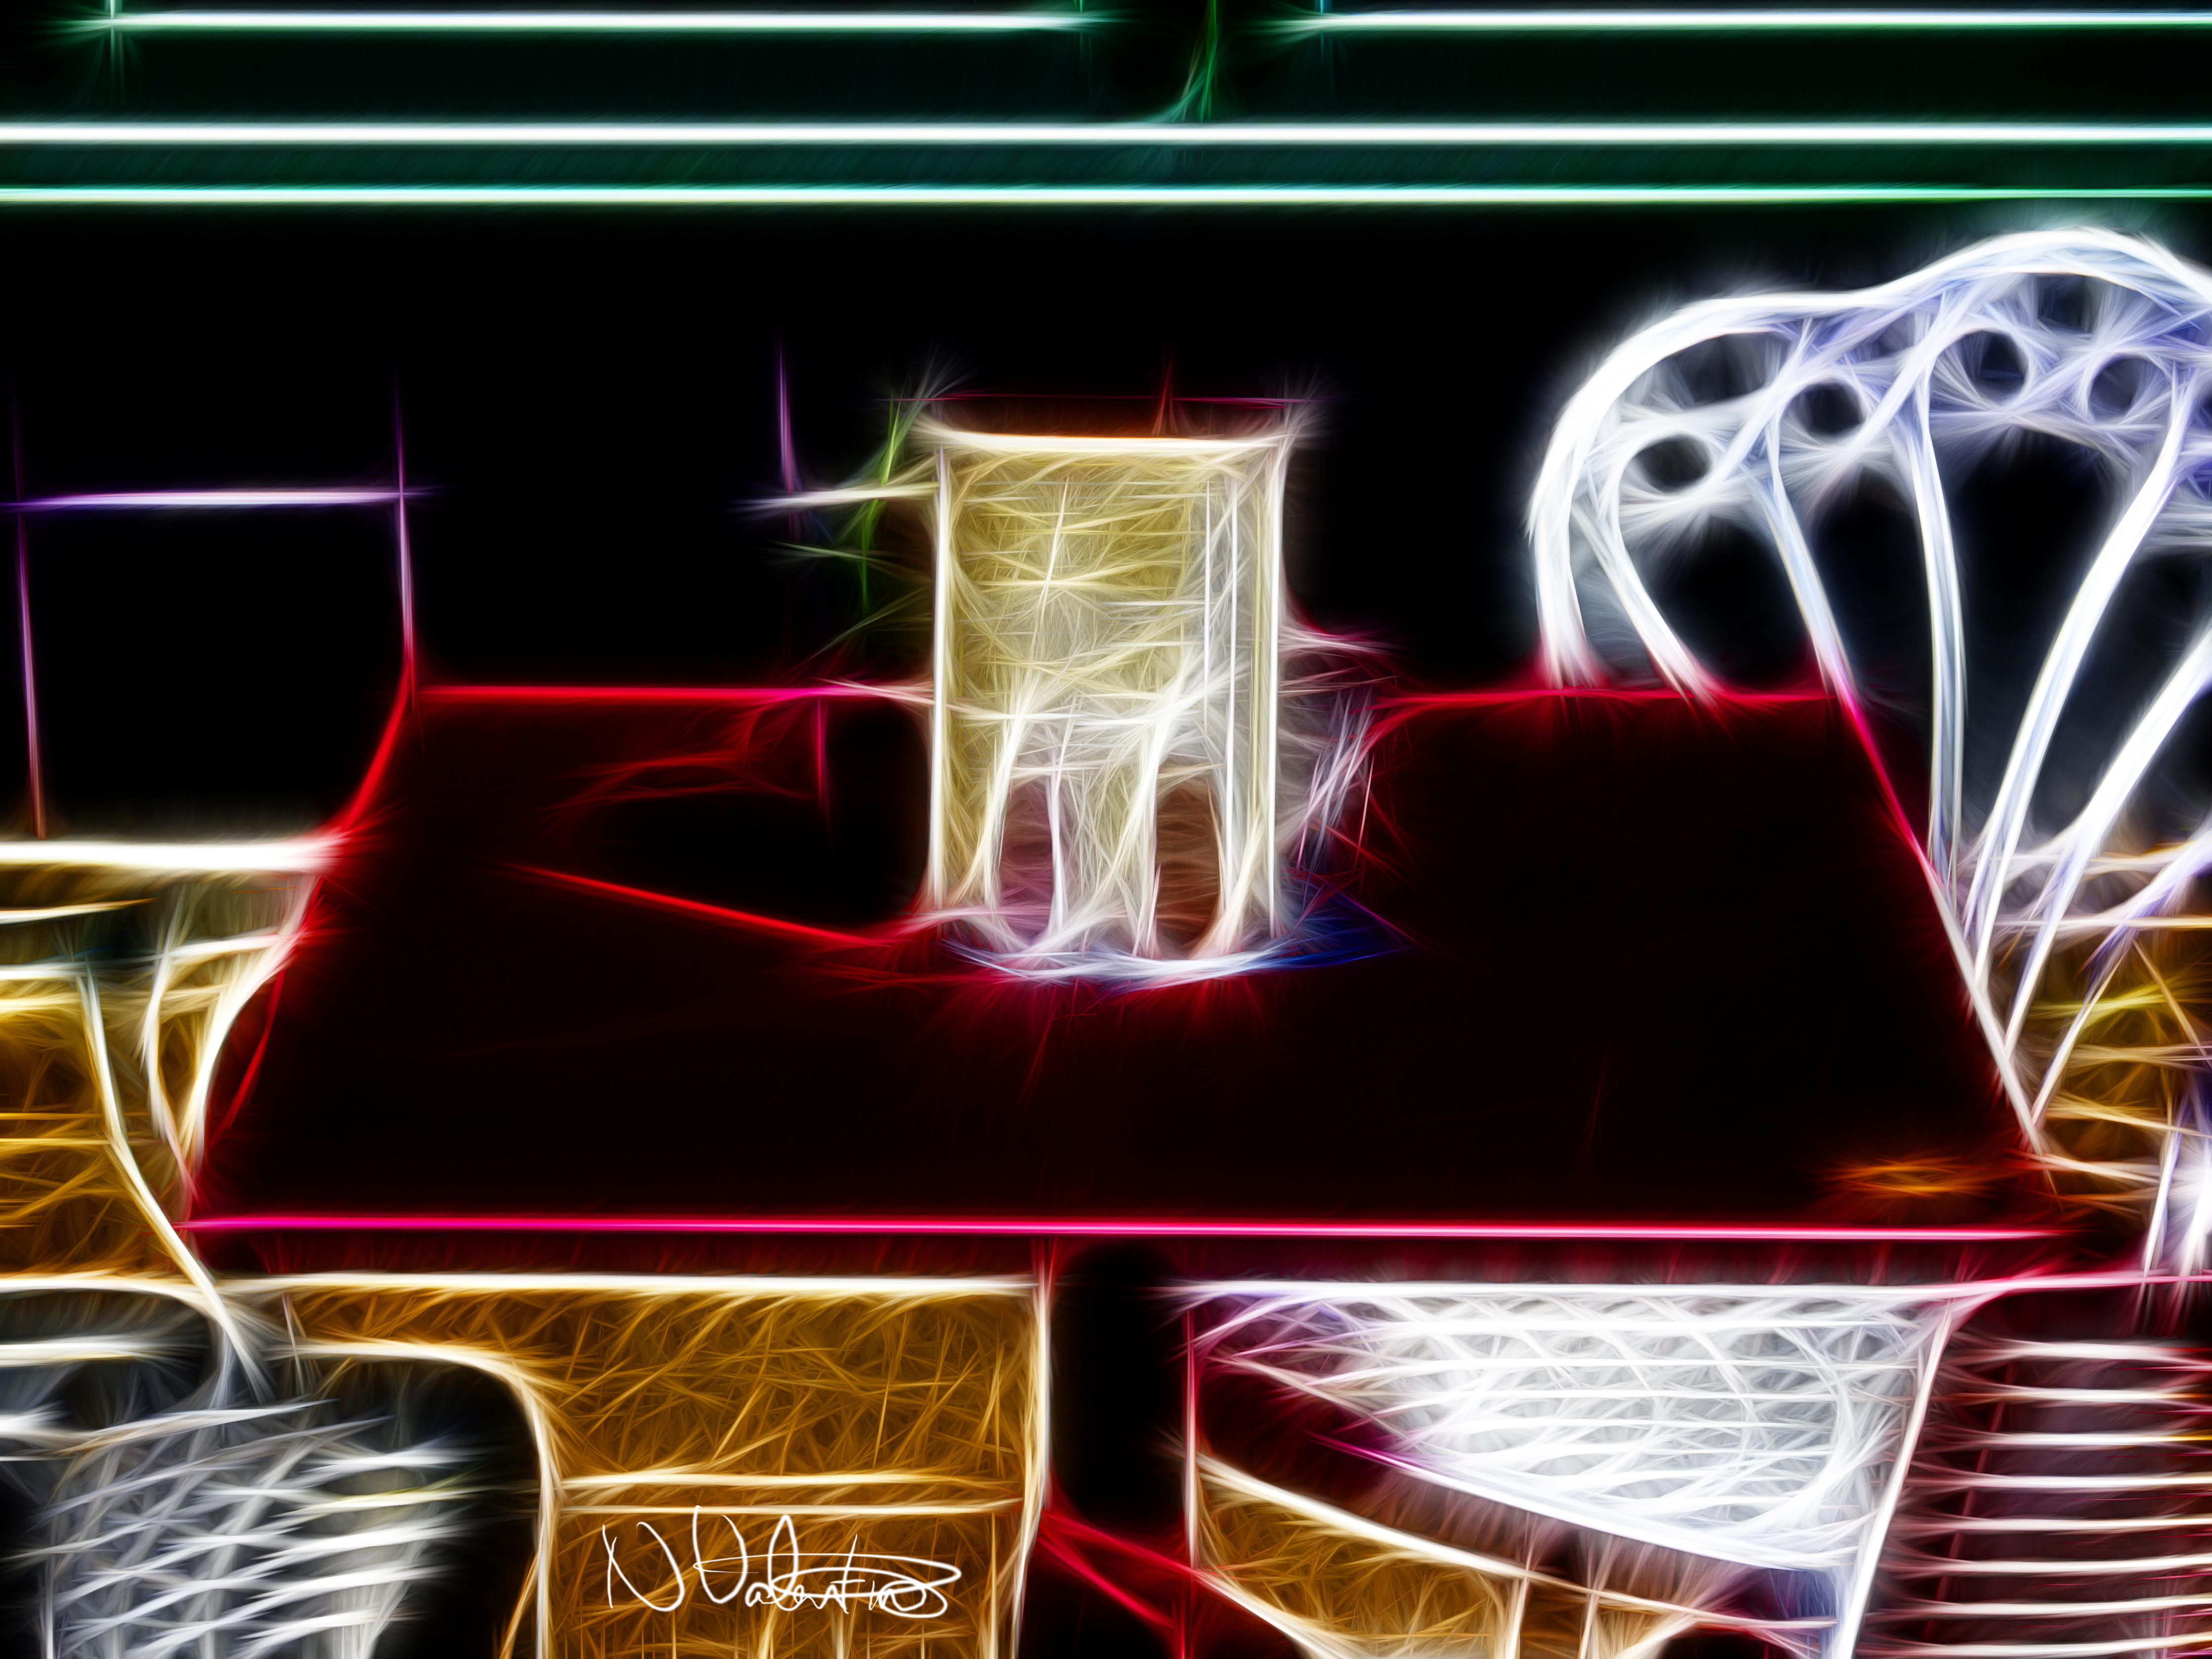
table, outdoor, cafe, abstract, canon, neon sign, font, streetphotography, chairs, illustration, 7d, organ, hss, sliderssunday, processed, screenshot, redfield, fractalius, album cover, computer wallpaper